Pierre Ryckmans (governor-general)

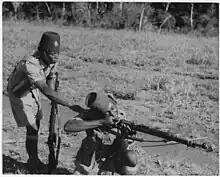
Congolese soldiers of the "Force Publique" pictured in 1942

His first five years in the Belgian Congo - during which he was twice on leave – were years of progress for the administration. In September 1939 World War II broke out in Europe, but Belgium remained neutral. On 10 May 1940, Germany invaded Belgium, bringing the country into the war. On that day, four of Ryckmans's eight children were in Belgium. Two daughters, who first fled as refugees into France with their aunt, managed to get to Lisbon, and were reunited with their parents in September, while two of his sons spent the whole war in Belgium.